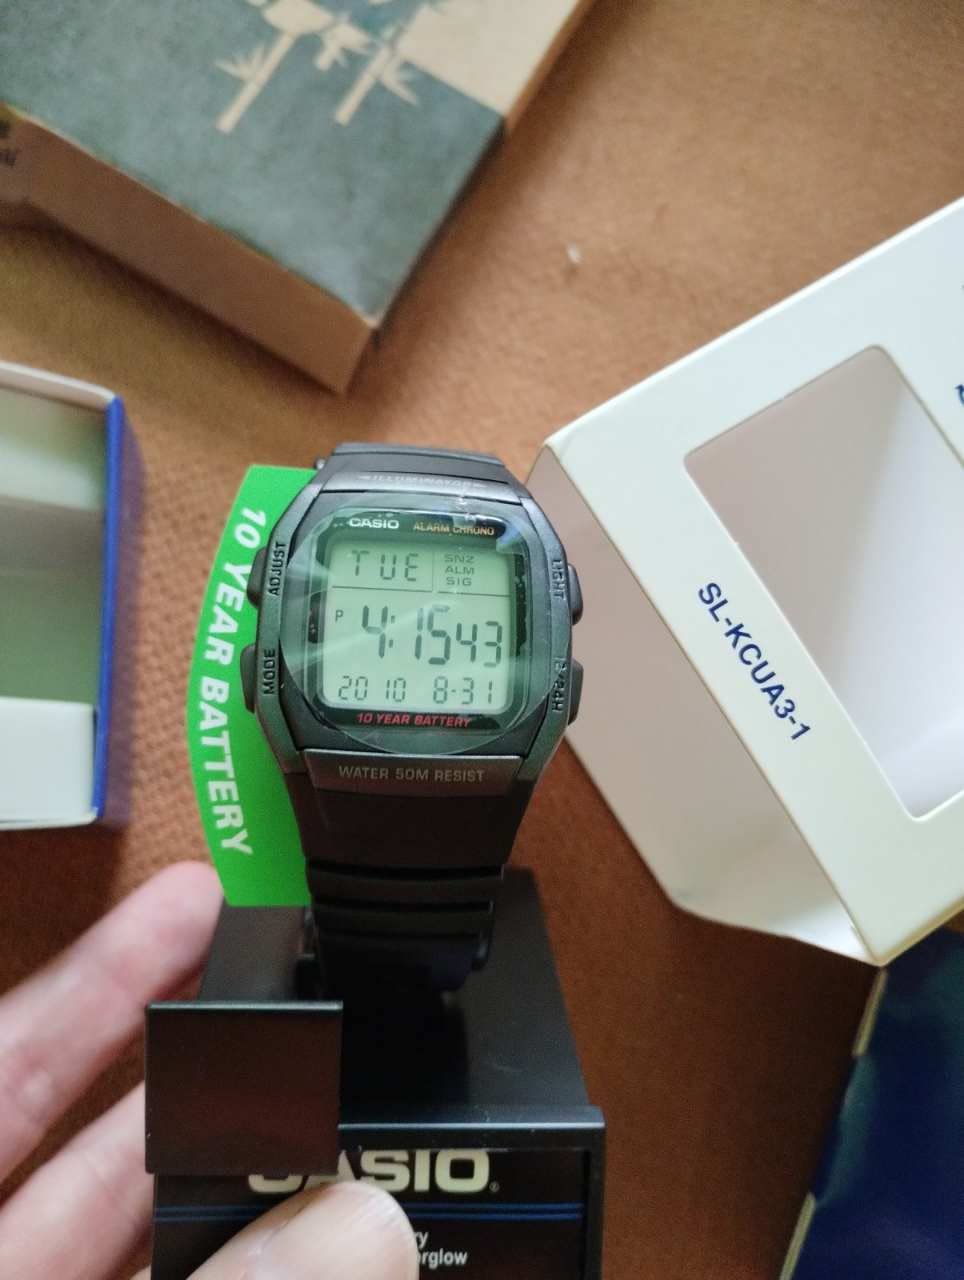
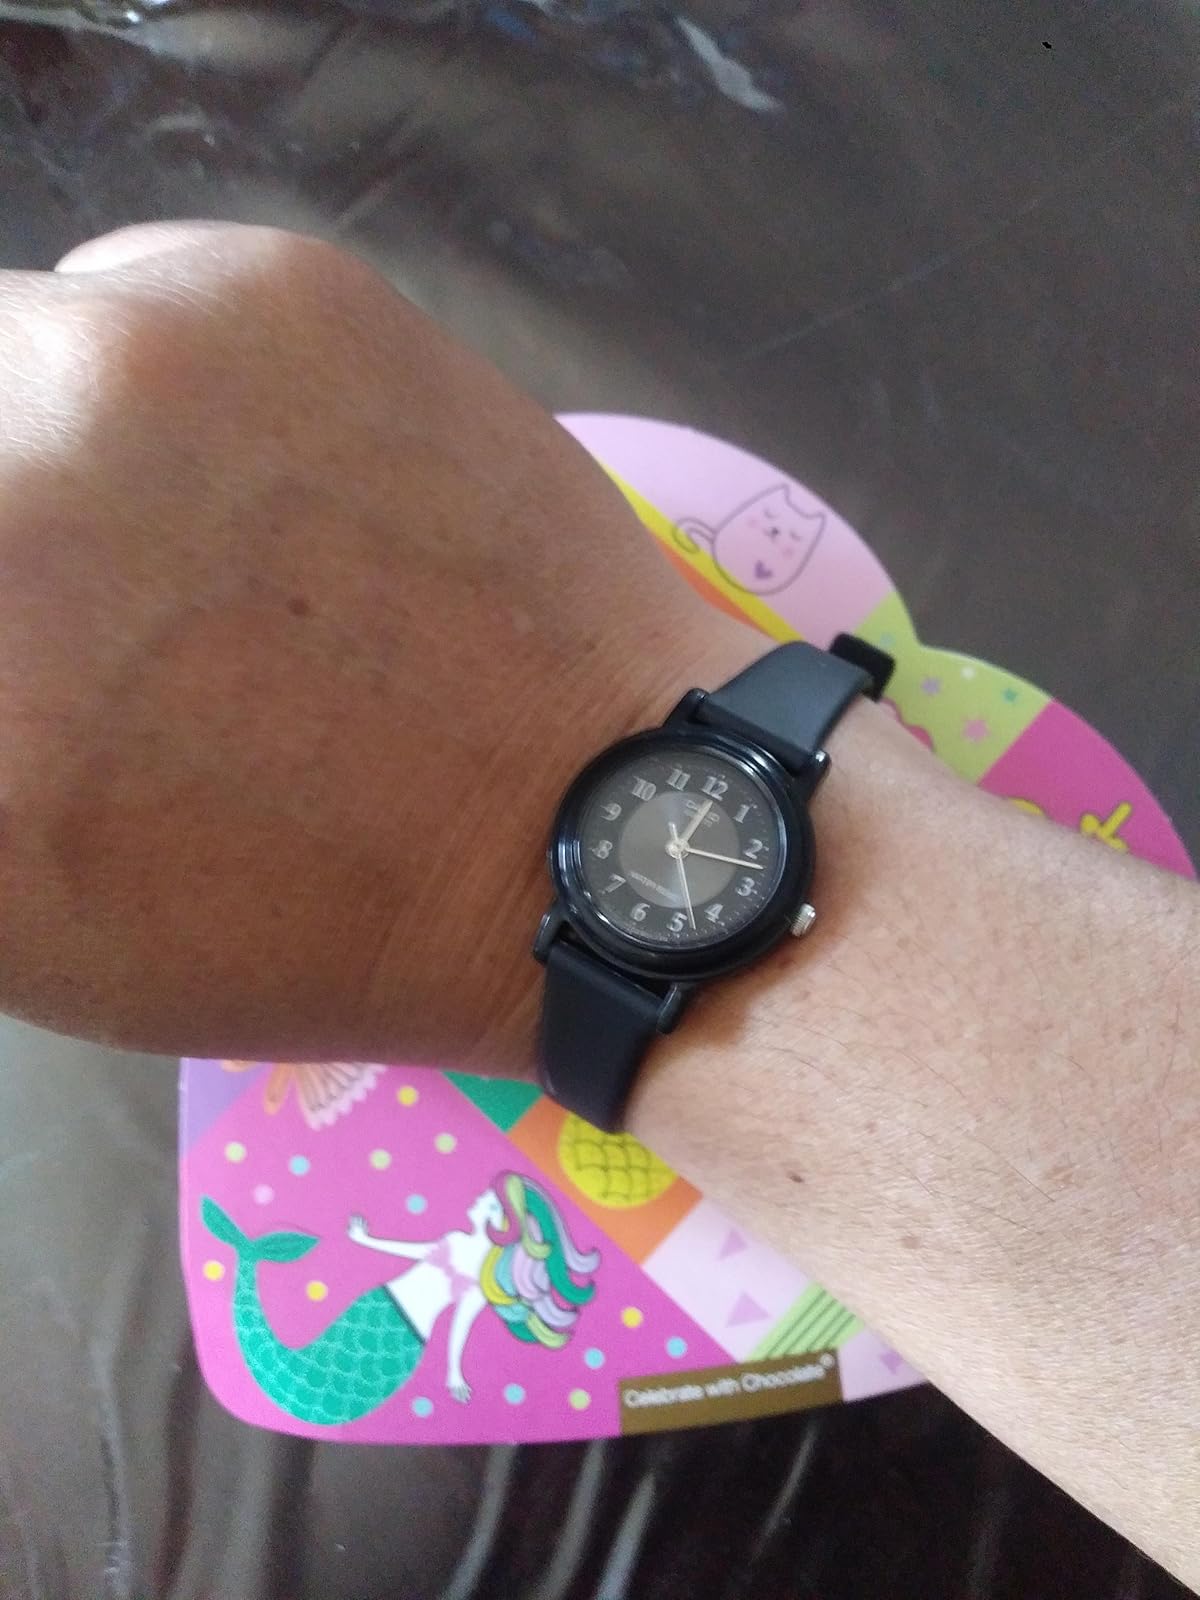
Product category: accessories_watch
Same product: no